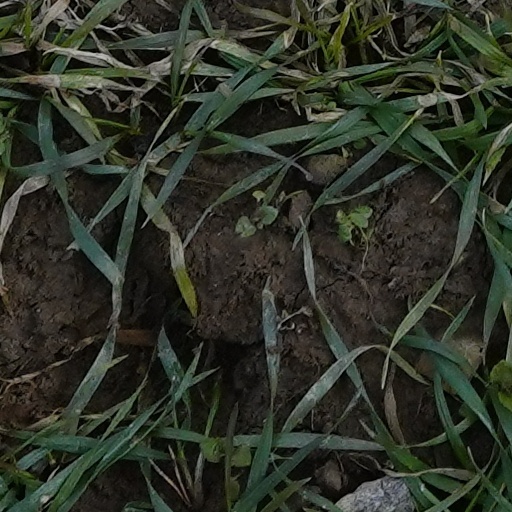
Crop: wheat